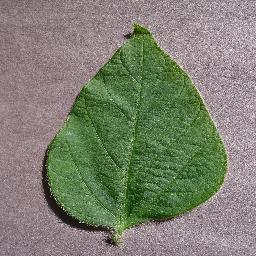
Label: Soybean___healthy